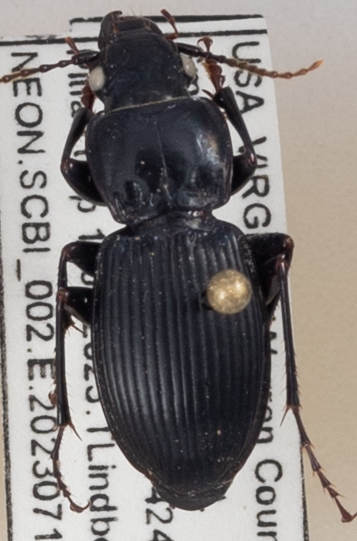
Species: Cyclotrachelus sigillatus
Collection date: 2023-07-13
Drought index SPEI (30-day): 0.47
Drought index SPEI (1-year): -0.452
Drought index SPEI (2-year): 0.39